Sky position (RA, Dec in degrees): 232.201, -0.1822
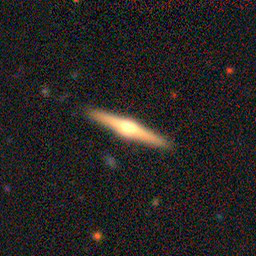
Galaxy morphology: Edge-on Galaxies with Bulge